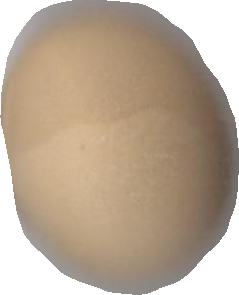
Variety: Grobogan